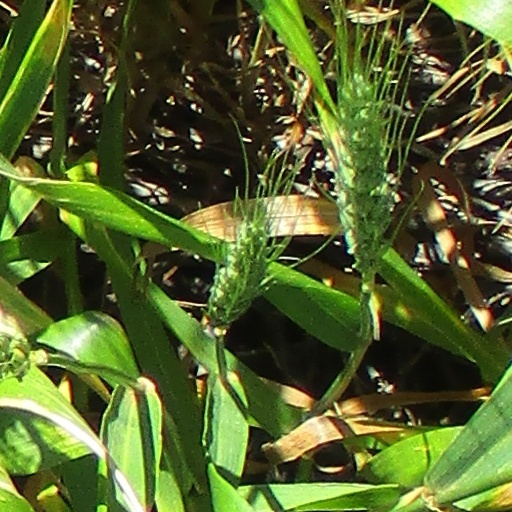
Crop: wheat